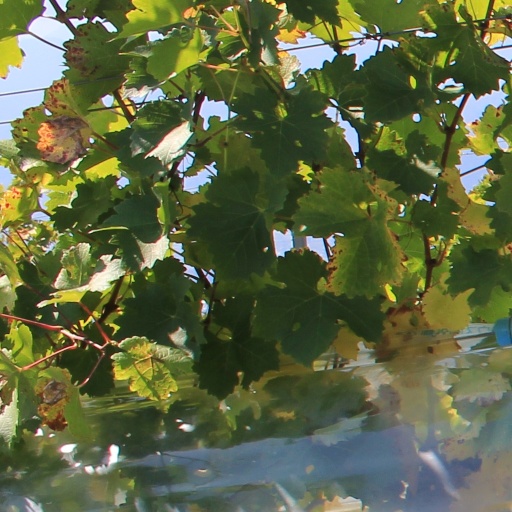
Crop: grape